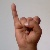
The image shows a hand gesture representing the letter 'I' in Indian Sign Language.